Charging Bull

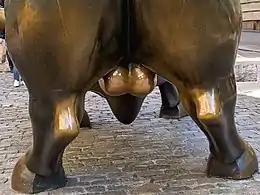
The "Charging Bull"s scrotum is noticeably lighter in color due to frequent rubbing.

In addition to having their pictures taken at the front end of the bull, many tourists pose at the back of the bull, near the large testicles "for snapshots under an unmistakable symbol of its virility." According to a 2002 article in "The Washington Post", "People on The Street say you've got to rub the nose, horns and testicles of the bull for good luck, tour guide Wayne McLeod would tell the group on the Baltimore bus, who would giddily oblige." A 2004 article in "The New York Times" said, "Passers-by have rubbed—to a bright gleam—its nose, horns and a part of its anatomy that, as Mr. Benepe put it gingerly, 'separates the bull from the steer.'" A 2007 newspaper account agreed that a "peculiar ritual" of handling the "shining orbs" of the statue's scrotum seems to have developed into a tradition.